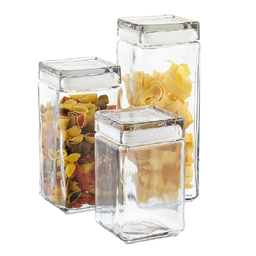
Label: glass